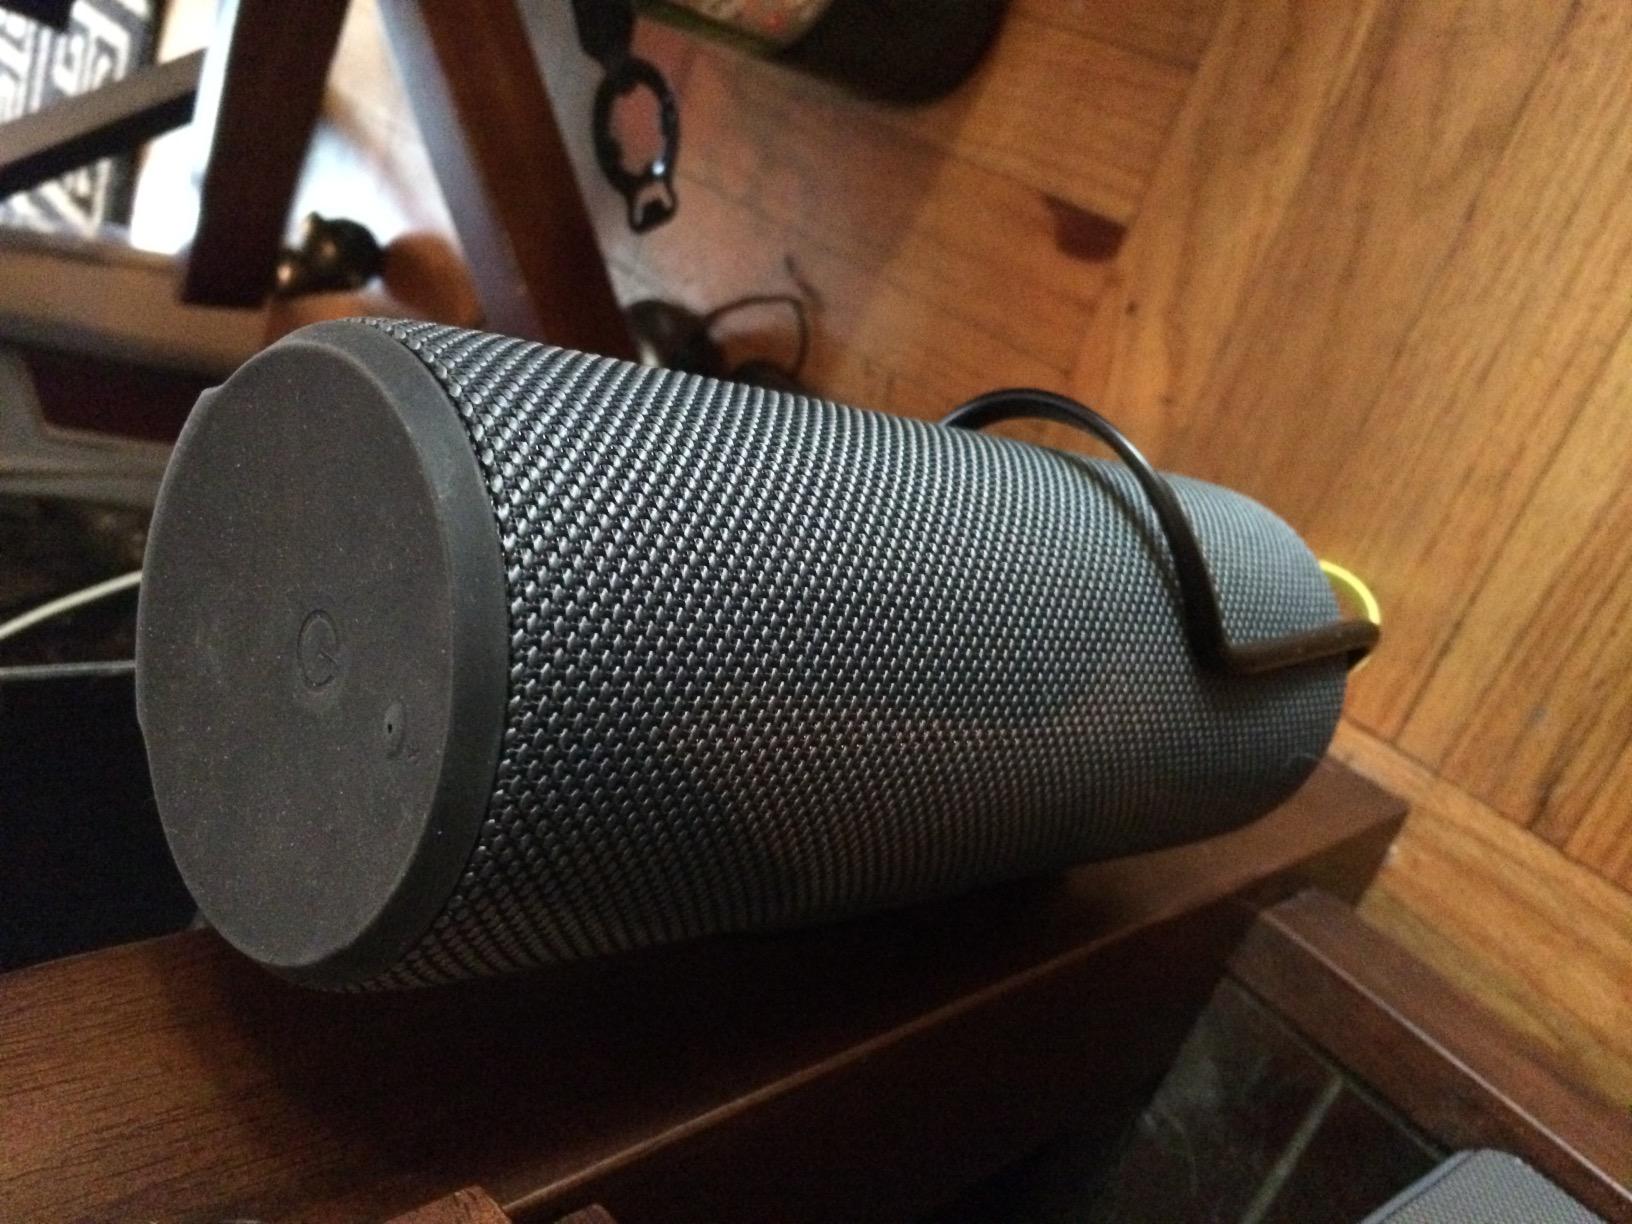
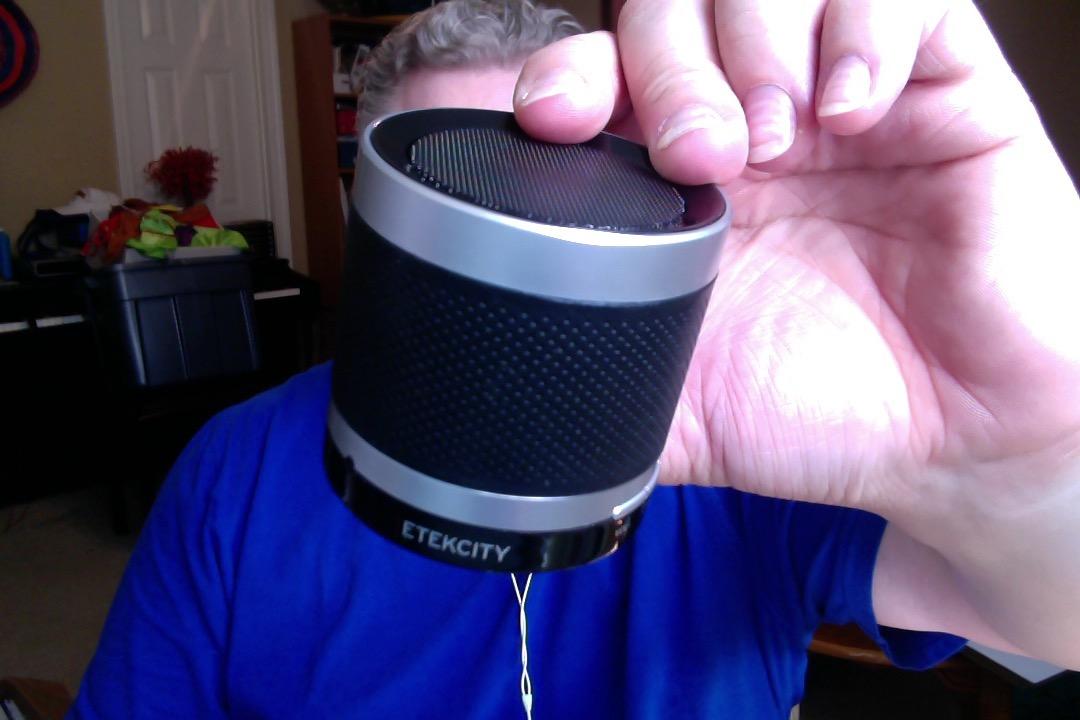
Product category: speaker
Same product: no